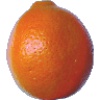
Label: Tangelo 1